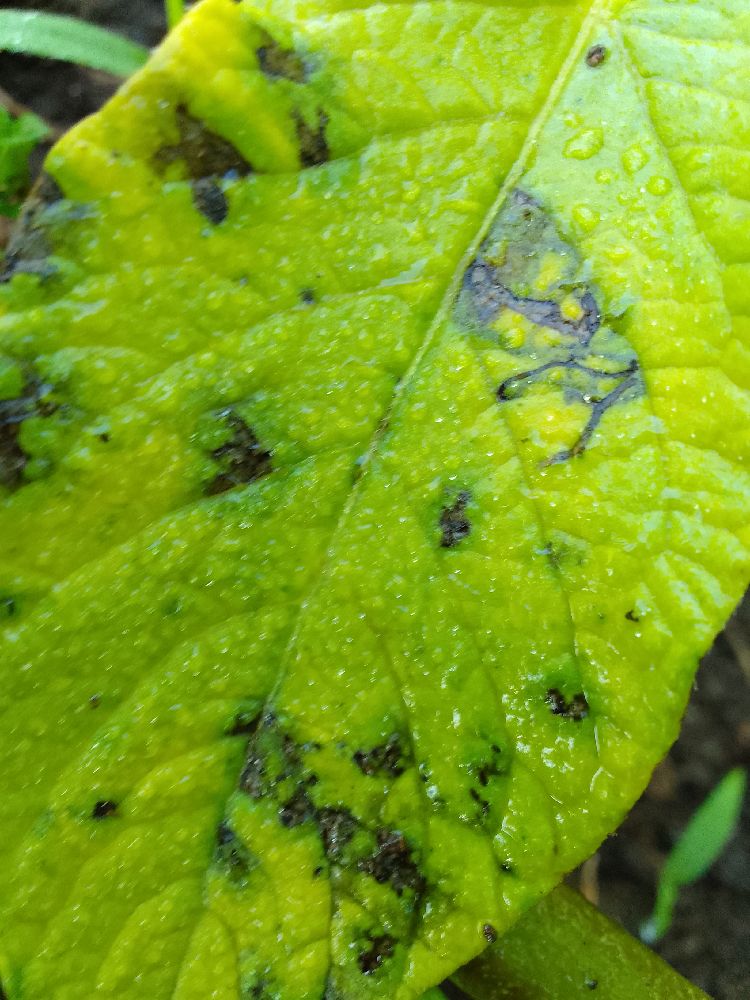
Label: Early blight